Greek shipping

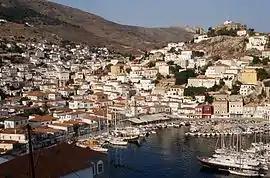
View of Hydra (island)

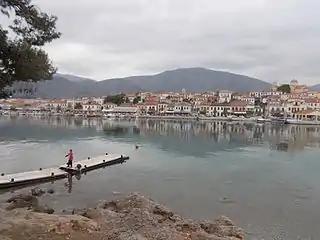
The port of Galaxidi

In the times of the Ottoman Empire, the involvement of the Greeks in international maritime commerce was also prominent and Greek ships could be found especially in the ports of the eastern Mediterranean. They expanded their shipping activities and trade towards western Europe in the 16th century, taking advantage from the rapidly increasing need for grain. The restrictions imposed by the Ottomans to regulate the grain trade did not prevent the Greeks from carrying out illicit trade which brought considerable fortunes to them. Later, the Greek maritime merchants increased their influence, as they supplied the Balkans with raw materials, handled goods on behalf of foreigners, distributed the goods to the final markets and controlled the sea trade in the region, assuming the role of shipping agents. During the 18th century, the consolidation of political and economic power at the hands of the Phanariotes in Constantinople helped further expansion of the Greek maritime activity into the rest of Europe. The Greek merchant marine was also able to displace the western maritime powers due to the Anglo-French wars, which led their commerce to decline, and the navigation of the Greek vessels under the protection of the Russian Empire in many occasions (after the Treaty of Küçük Kaynarca).